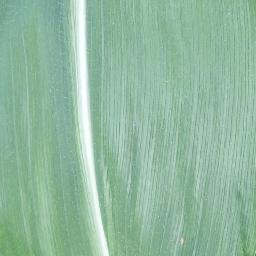
Label: Corn_(Maize)___Healthy